Cox Furniture Store

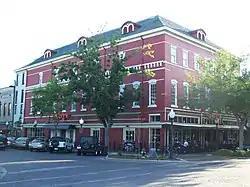

The Cox Furniture Store (also known as the Simonson Opera House or Edwards Opera House or New Baird Theater) c. 1890 is a historic site in Gainesville, Florida, United States. Built in the form and style of a small Romanesque Revival church, it is located at 19 Southeast First Avenue. On June 10, 1994, it was added to the U.S. National Register of Historic Places.